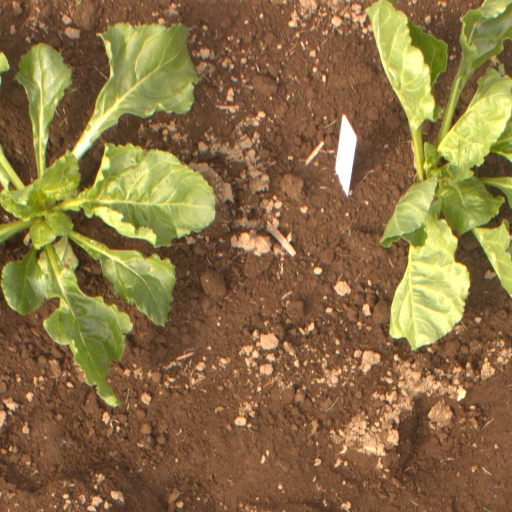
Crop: sugar beet